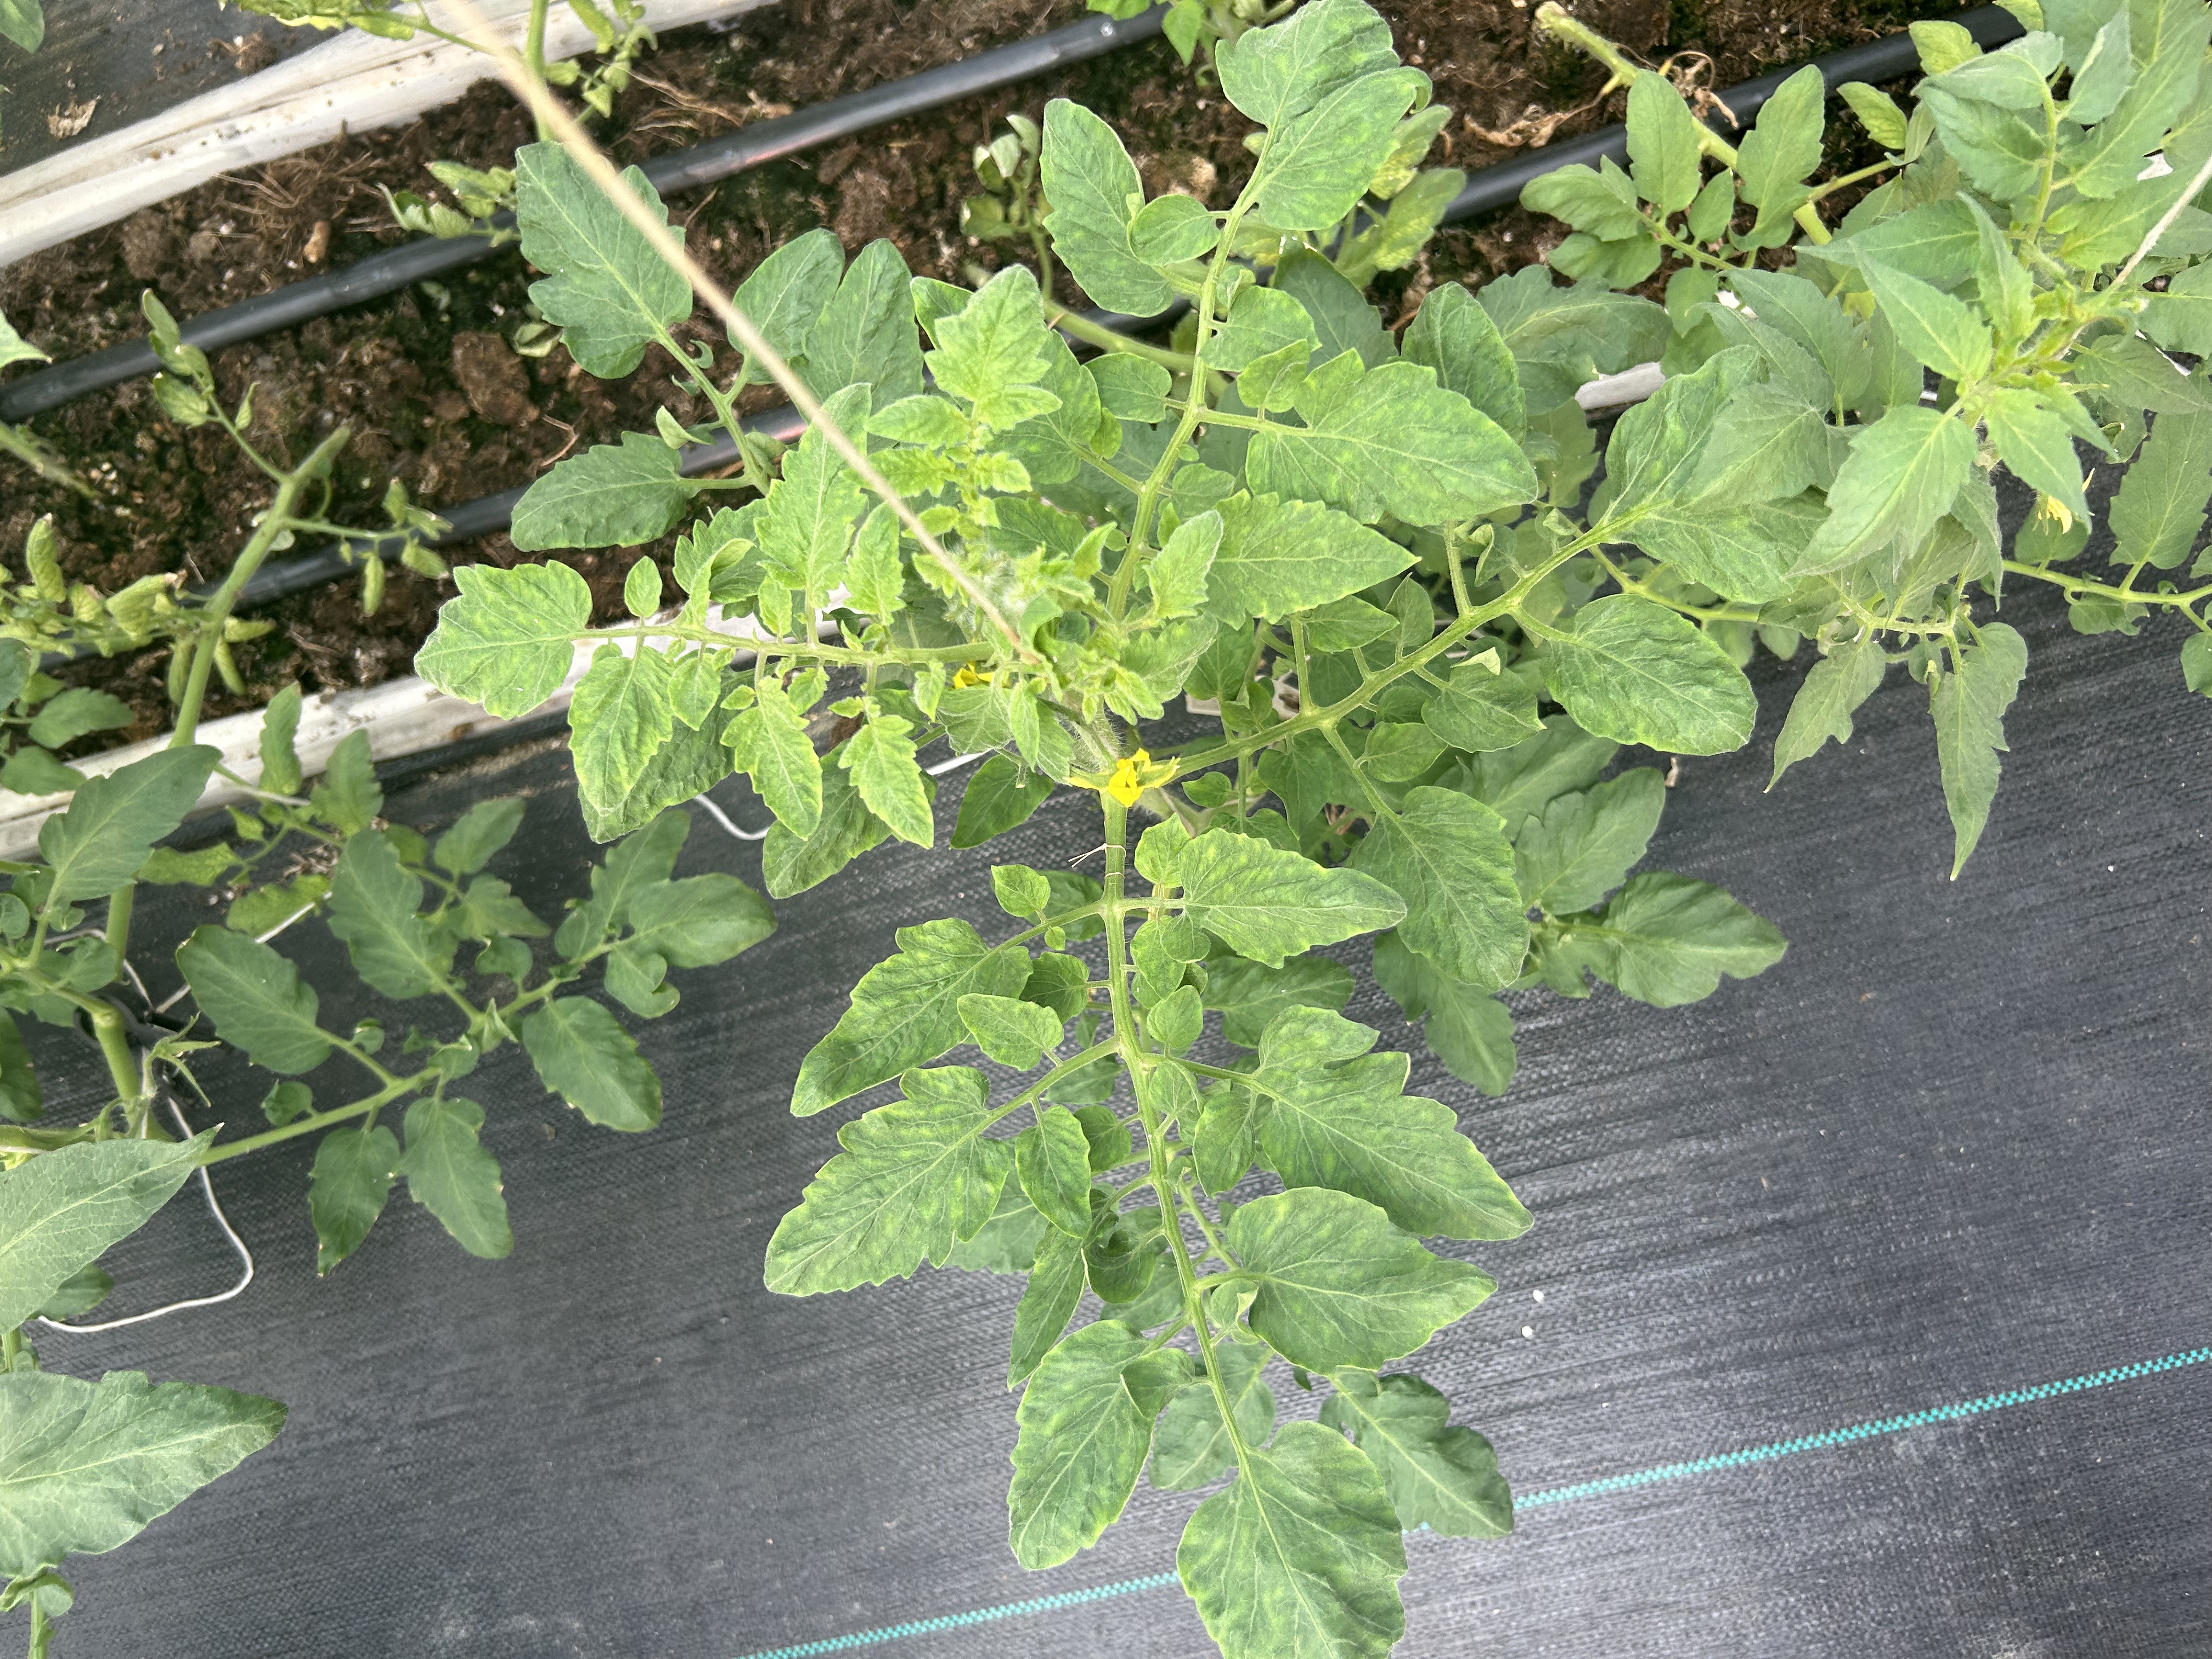
Disease: Viral